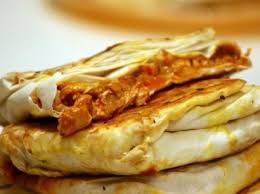
Yemek: borek